Question: Please indicate a possible affordance area of fork that can be used for holding
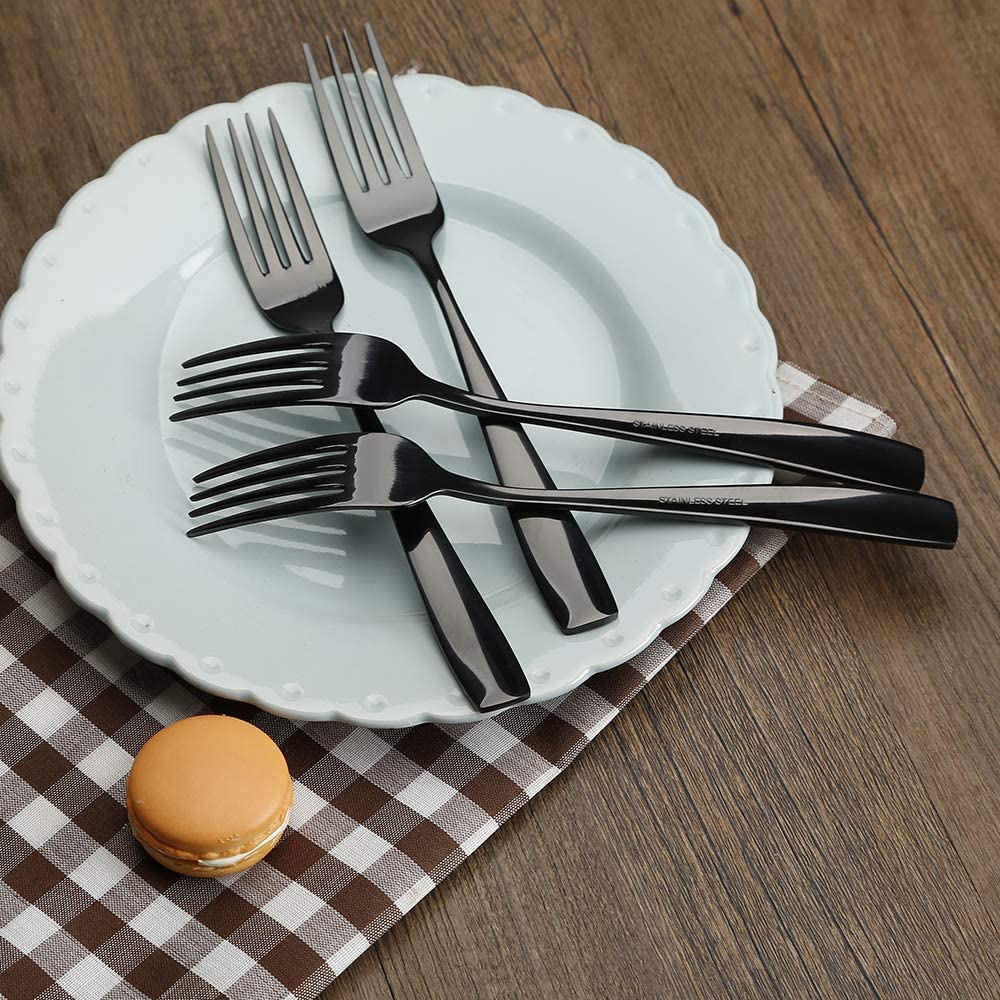
Answer: [459.43, 353.07, 628.289, 638.158]